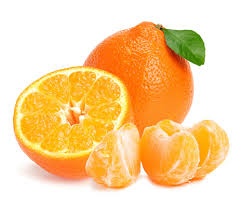
Label: mandarine